Minden

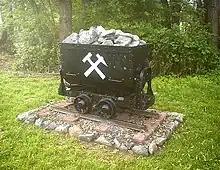
Historical minecart as memorial to the ore mining in Häverstädt

The Wiehen Hills escarpment extends more than from west of Osnabrück to the Porta Westfalica gap and is continued in the Weser Hills range. The escarpment forming horizons incline gently flattening to the north; they are of jurassic age, overlayed by cretaceous sediments that form the hill of Bölhorst, and tertiary layers further to the north. The underground basis is of palaeozoic material from Devonian to Permian. A new described genus of dinosaur, the Wiehenvenator, was found in the Wiehen Hills near Haddenhausen, popularly referred to as the "Monster of Minden".